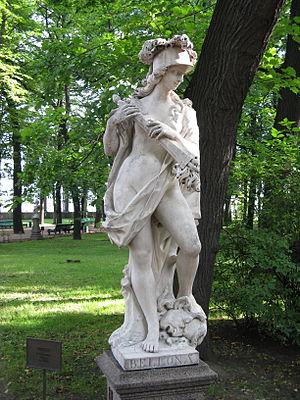
Bellone est une figure de la mythologie romaine, déesse de la Guerre aux origines incertaines, identifiée avec la déesse grecque Ényo. Elle est considérée tantôt comme l'épouse, tantôt comme la sœur de Mars, mais elle incarne davantage les horreurs de la guerre que ses aspects héroïques.